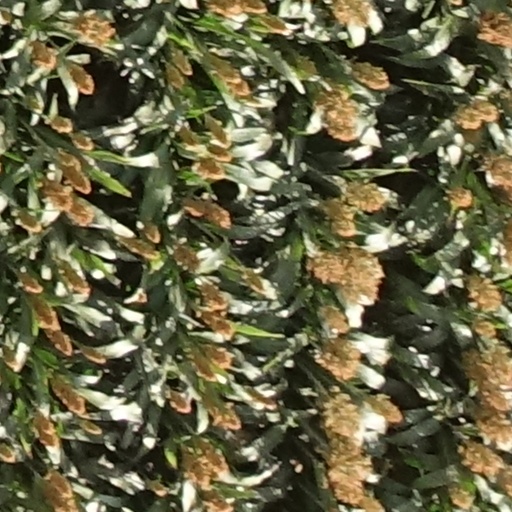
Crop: sorghum